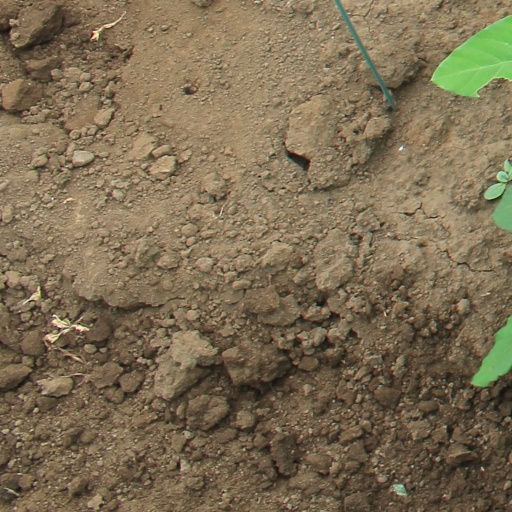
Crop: soybean